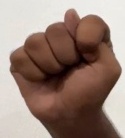
ASL sign: T